Friedrich L. Bauer

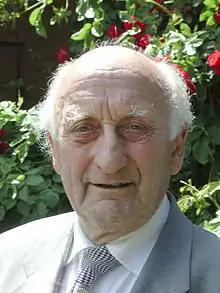

Friedrich Ludwig "Fritz" Bauer (10 June 1924 – 26 March 2015) was a German pioneer of computer science and professor at the Technical University of Munich.